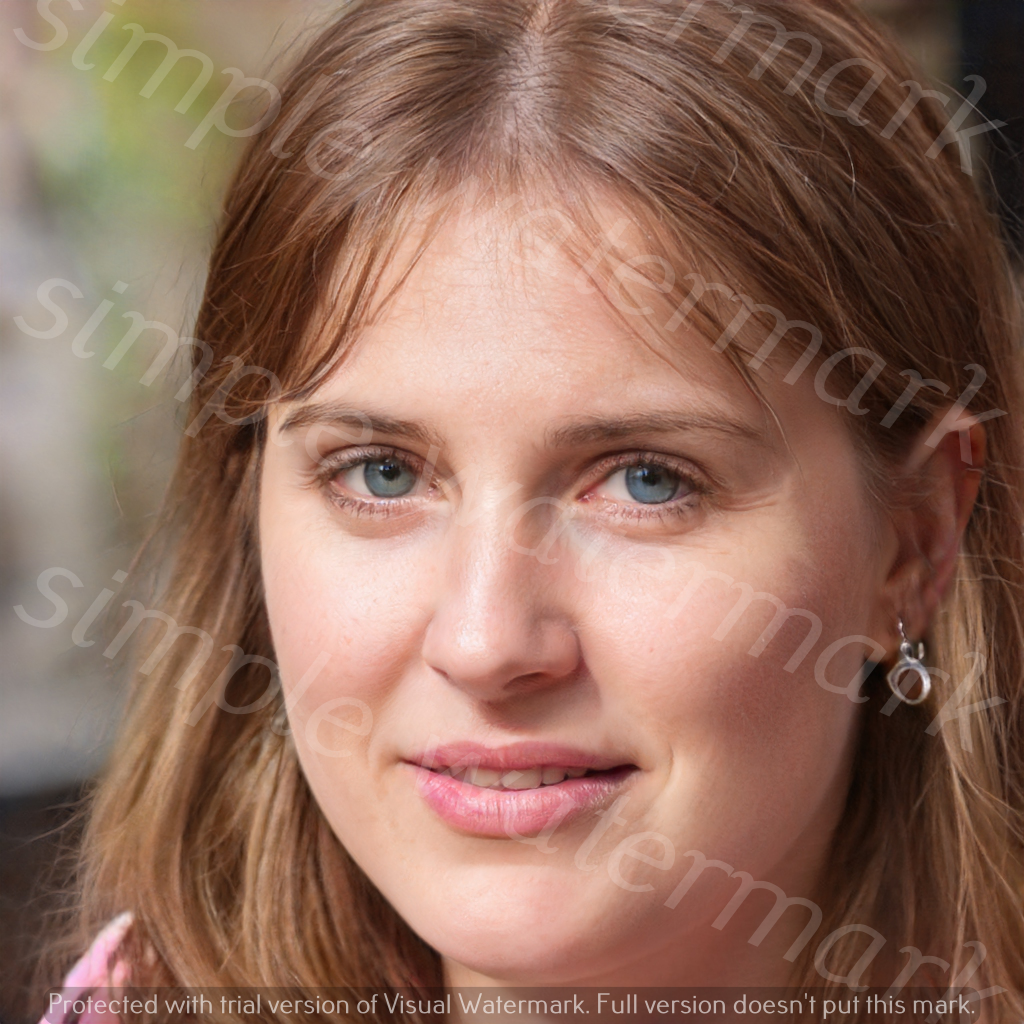
Label: Watermark